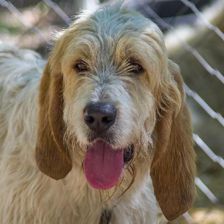
Label: animals